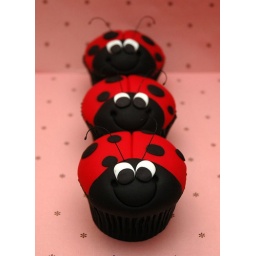
chocolate mud cupcakes iced with red and black fondant in an attempt to look like a ladybird/lady bug.